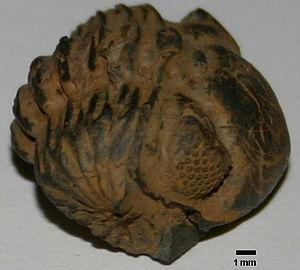
La volvation, du latin volvere et du suffixe -tion, est une réaction défensive chez certains animaux consistant à se mettre en boule en faisant un enroulement du corps sur lui-même.